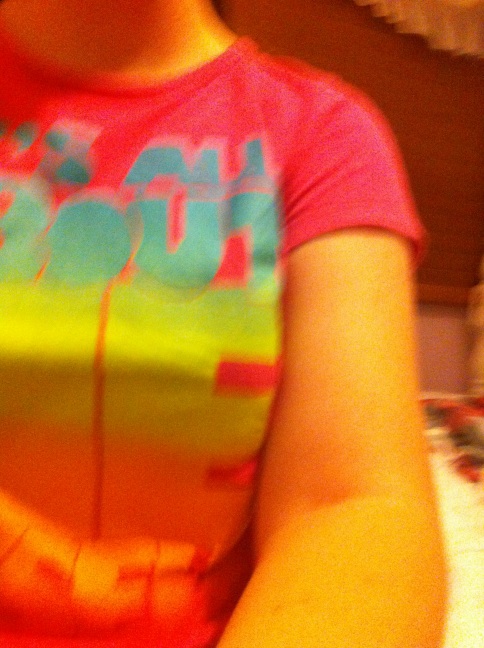Question: Tell me what my shirt says.
Answer: unanswerable